Fort Ellis

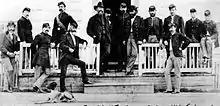
Lt. Colonel Eugene M. Baker and group of army officers at Fort Ellis, Montana Territory 1871. "Left to right: Frank C. Grugan, 1st Lt. 2nd Cavalry; Lewis Thompson, Capt. 2nd Cavalry; George H. Wright, 2nd Lt., 7th Infantry; Gustavus C. Doane, 2nd Lt. 2nd Cavalry; Lewis Cass Forsyth, Capt., acting Quartermaster, A.B. Campbell, Asst. Surgeon; Dr.R.M. Whitewood Contract Physician; Sam T. Hamilton, 1st Lt. 2nd Cavalry; Col. Eugene M. Baker in command of post Dec. 1, 1869 - Oct. 15, 1872; Edward Ball, Capt. 2nd Cavalry; Lovell H. Jerome, 2nd Lt. 2nd Cavalry (rear); George L. Tyler, Capt. 2nd Cavalry; Edward J. McClerand, 2nd Lt. 2nd Cavalry; Charles B. Schofield, 2nd Lt., 2nd Cavalry.

W.H. Jackson, the veteran photographer, wrote in 1928 about one of these surveys, "We, the Geological Survey, were at Fort Ellis again from September 1st to 5th on our return. On the first one of these occasions, I made several scenic views about the neighborhood at the suggestion of and in company with some of the officers, this one among them." Although the photograph bears the imprint of the Department of the Interior, U.S. Geological Survey of the Territories, Washington, D.C., no. 197, the negative has been lost or destroyed, no record of it being now obtainable at the Geological Survey; and this old print now has special historical interest.